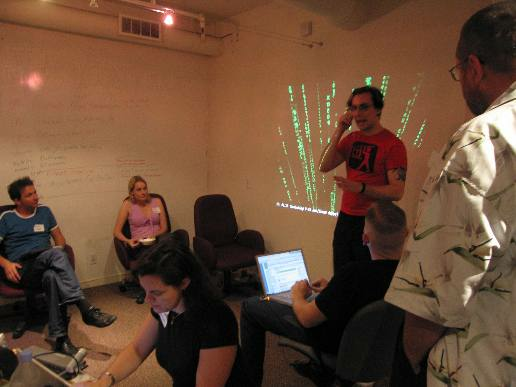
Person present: Yes